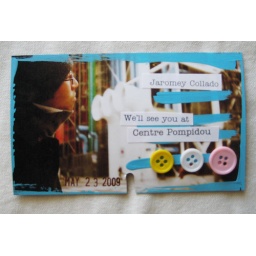
We created 8-10 of these escort cards for each table and organized them in vintage library card drawers.